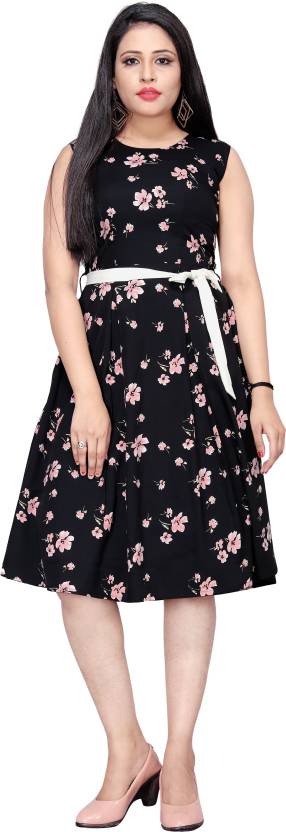
Product: Women A-line Multicolor Dress
Price: ₹220
Colors: Multicolor
Pattern: Printed
Description: Multi Color print Knee length dress, has a Boat-neck, stylish back detail. Material & Care Crepe,Machine-wash and hand wash This pretty all season dress has a sexy boat Neck, Floral Print, stylish back and A-line Style. Make you more beautiful, fashion, sexy and elegant. Occasions: Beach, Outdoor, Party, Cocktail, Vacation, Wedding, Club, Dating, Evening or daily wear. This dress available 5 Sizes: XS,S, M, L,XL.and search our brand name “Micozy” for more collection
Other details: these dresses are available in 5 sizes.XS,S,M,L,XL